Daylesford Abbey

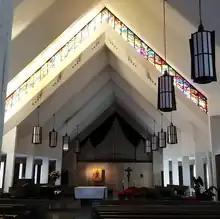

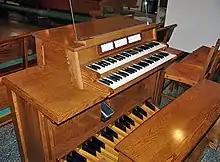

The Abbey Church was completed in the years during Second Vatican Council. It reflects the Liturgical Movement and the reforms of the council, as interpreted with the norms of Catholic tradition in mind. The Abbey Church is built in the basilica style, with a well appointed nave and a wide choir.